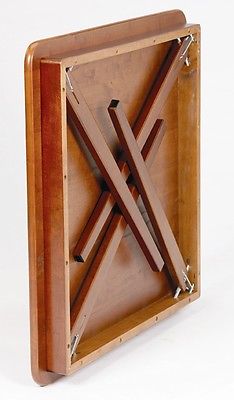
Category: table